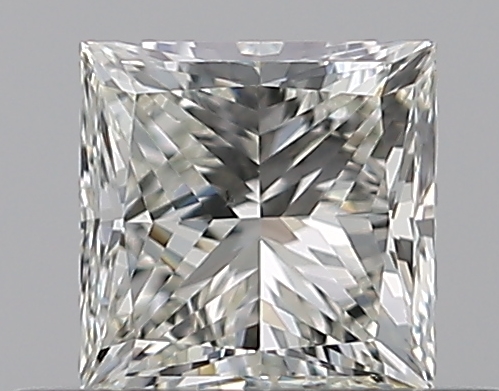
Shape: princess
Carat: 0.5
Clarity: VS2
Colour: K
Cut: VG
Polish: EX
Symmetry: VG
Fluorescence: N
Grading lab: GIA
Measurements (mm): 4.17 x 4.14 x 3.09